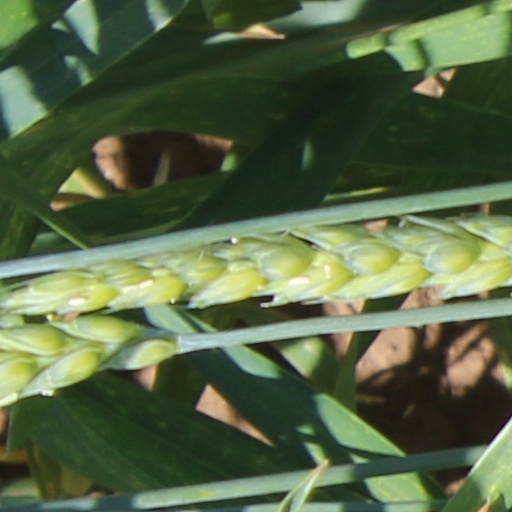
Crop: wheat